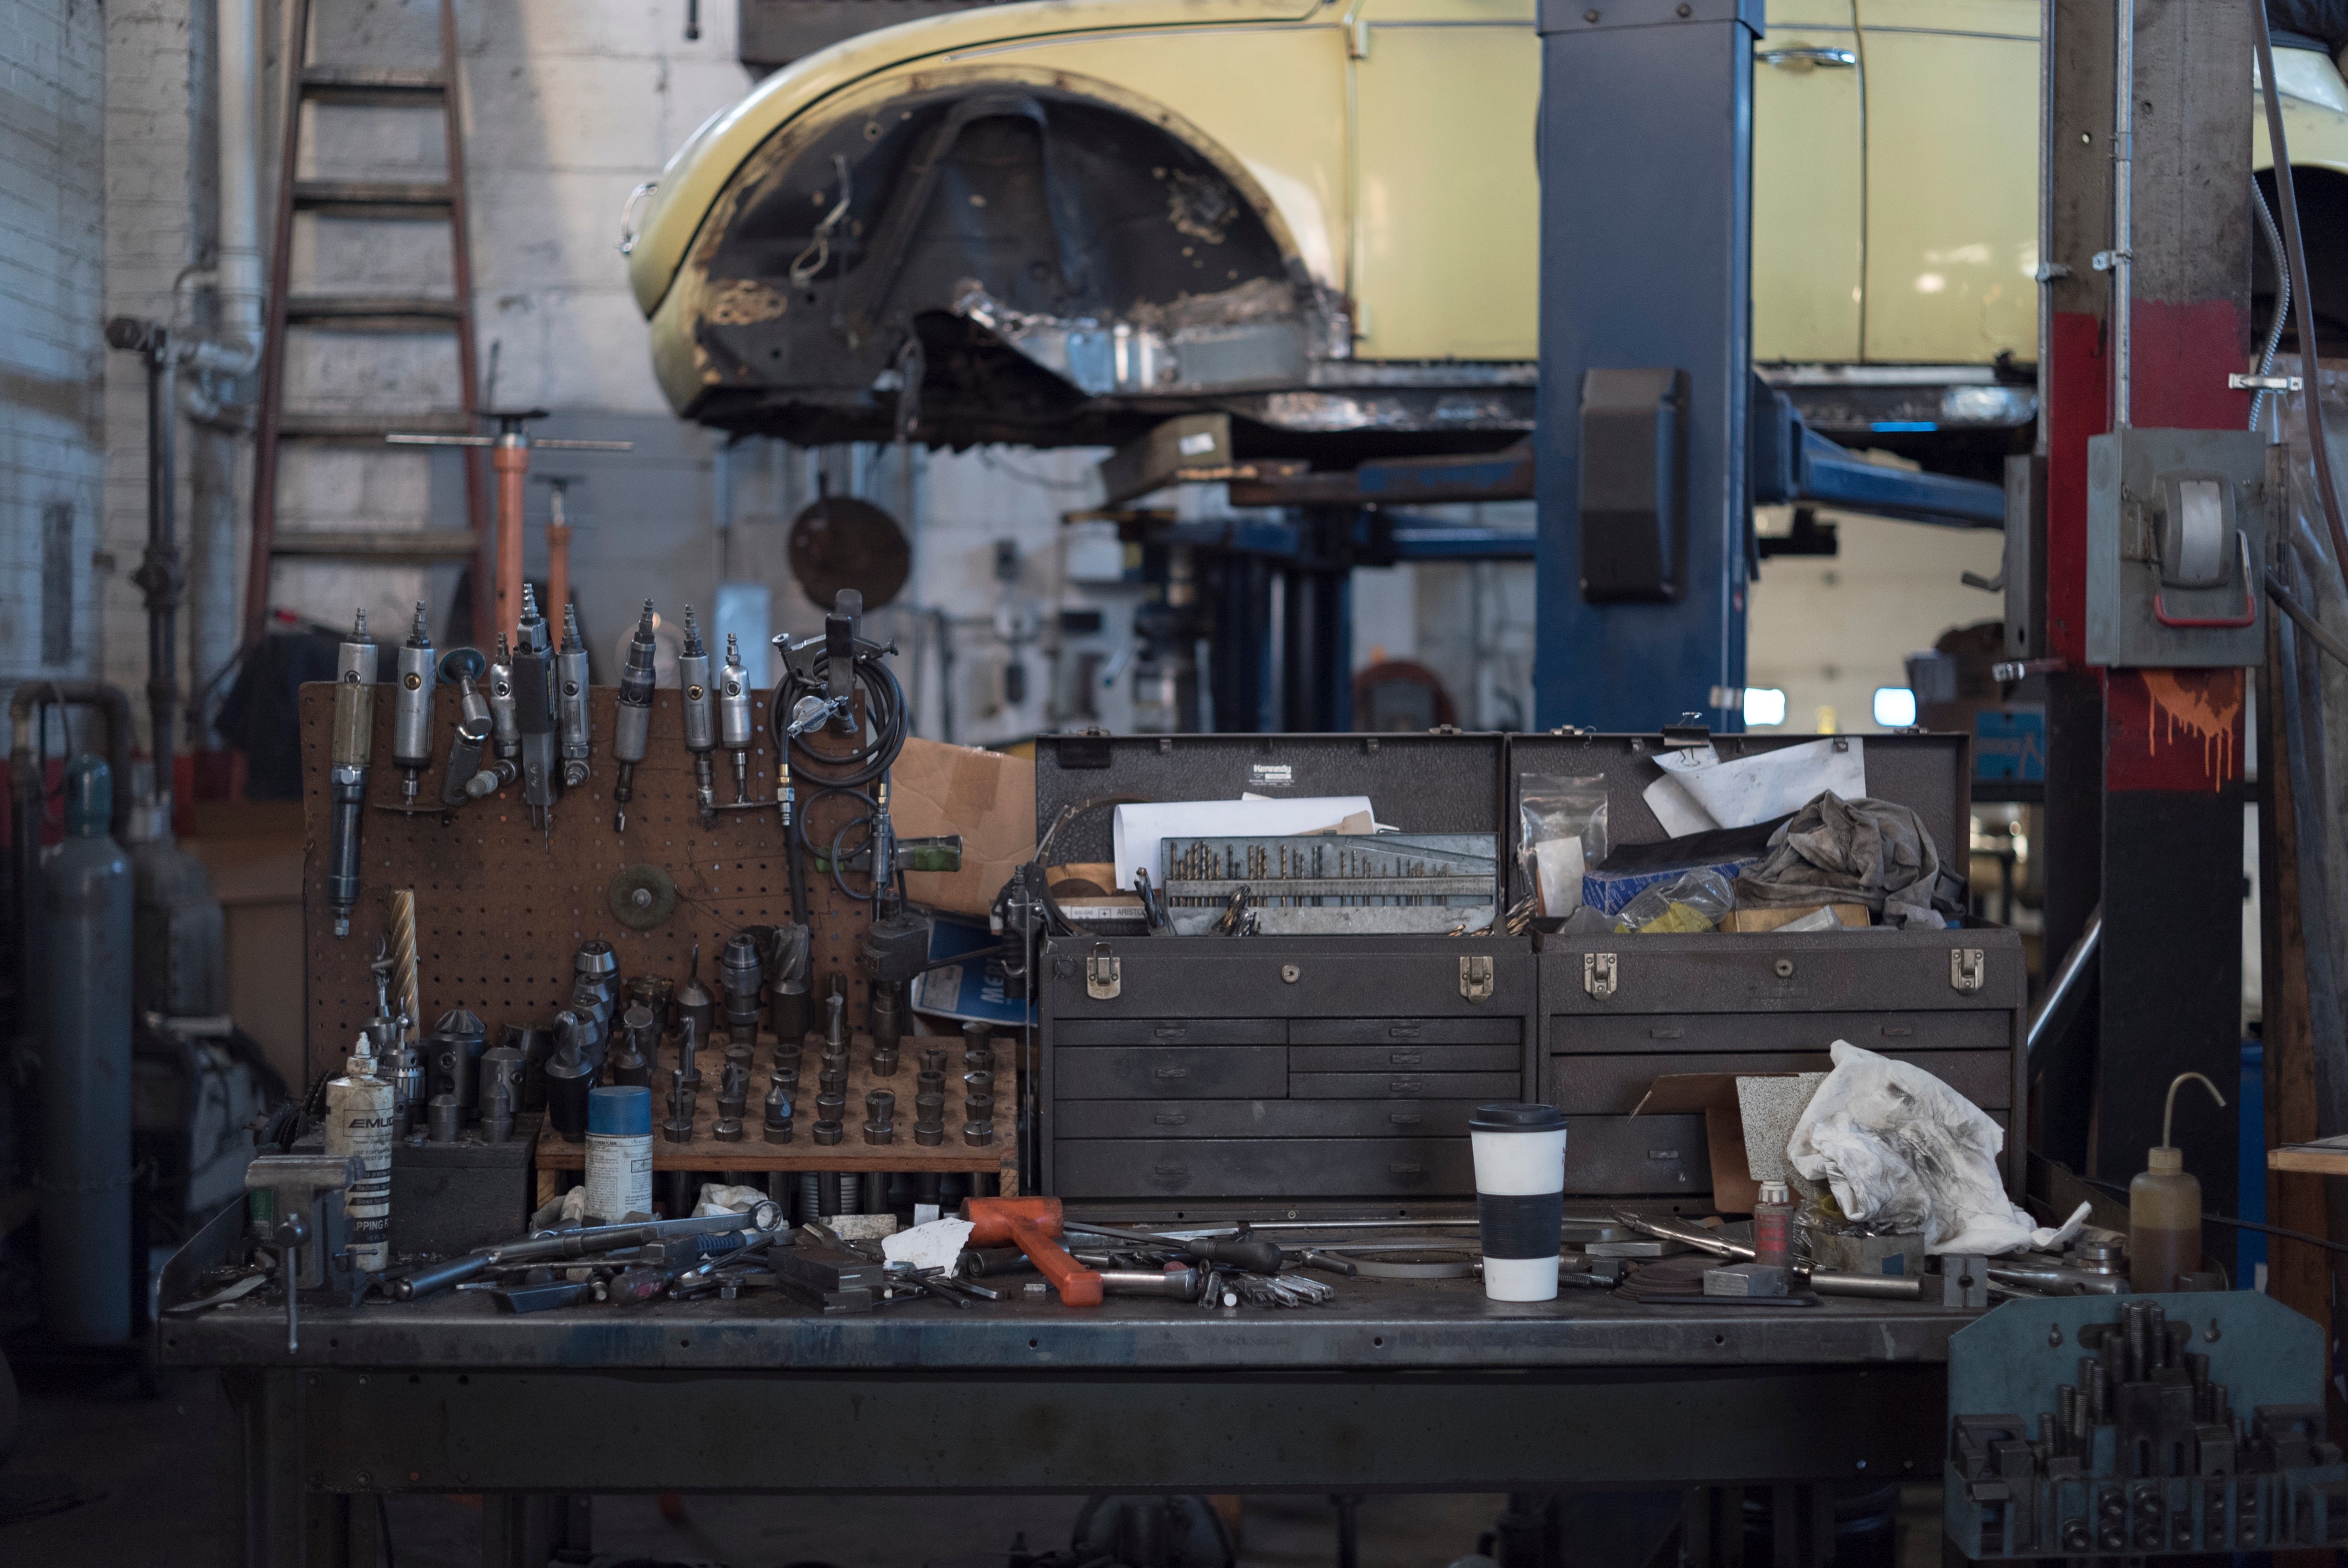
car, tool, shop, machine, factory, garage, industry, work table, tourist attraction, screenshot